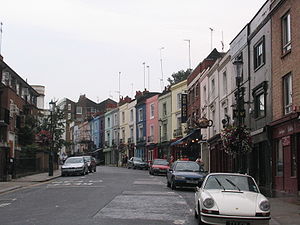
Portobello Road
Portobello Road.
Portobello Road er en vej i området Notting Hill i bydelen Kensington and Chelsea i det vestlige London i England.